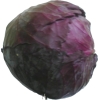
Label: red_cabbage